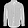
Label: Shirt